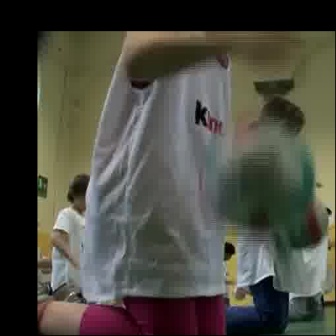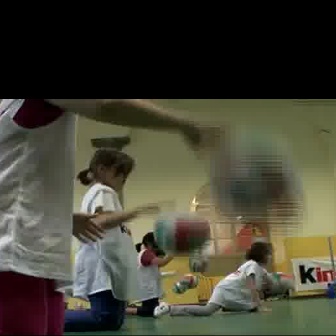
  Please identify the target specified by the bounding box [209,130,315,235] in the first image and locate it in the second image. Return the coordinates in [x_min,y_min,x_max,y_max] format.
Answer: [212,135,300,223]